Boom (windsurfing)

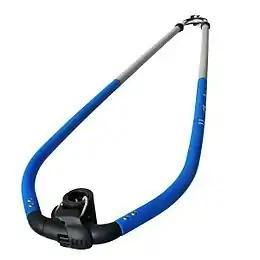
A windsurfing boom.

A boom, in the context of windsurfing, is a piece of equipment that attaches to the mast, providing structural support for the sail. It completely encircles the sail, and is designed to be gripped, allowing the sailor to control the sail for normal sailing, and also for almost any type of maneuver (such as gybing, tacking, and waterstarting). Early pre-RAF/cambered booms (often called a ""wishbone boom"" due to their symmetrical shape) were tied onto the mast using rope, but newer booms use a clamp mechanism for attachment.